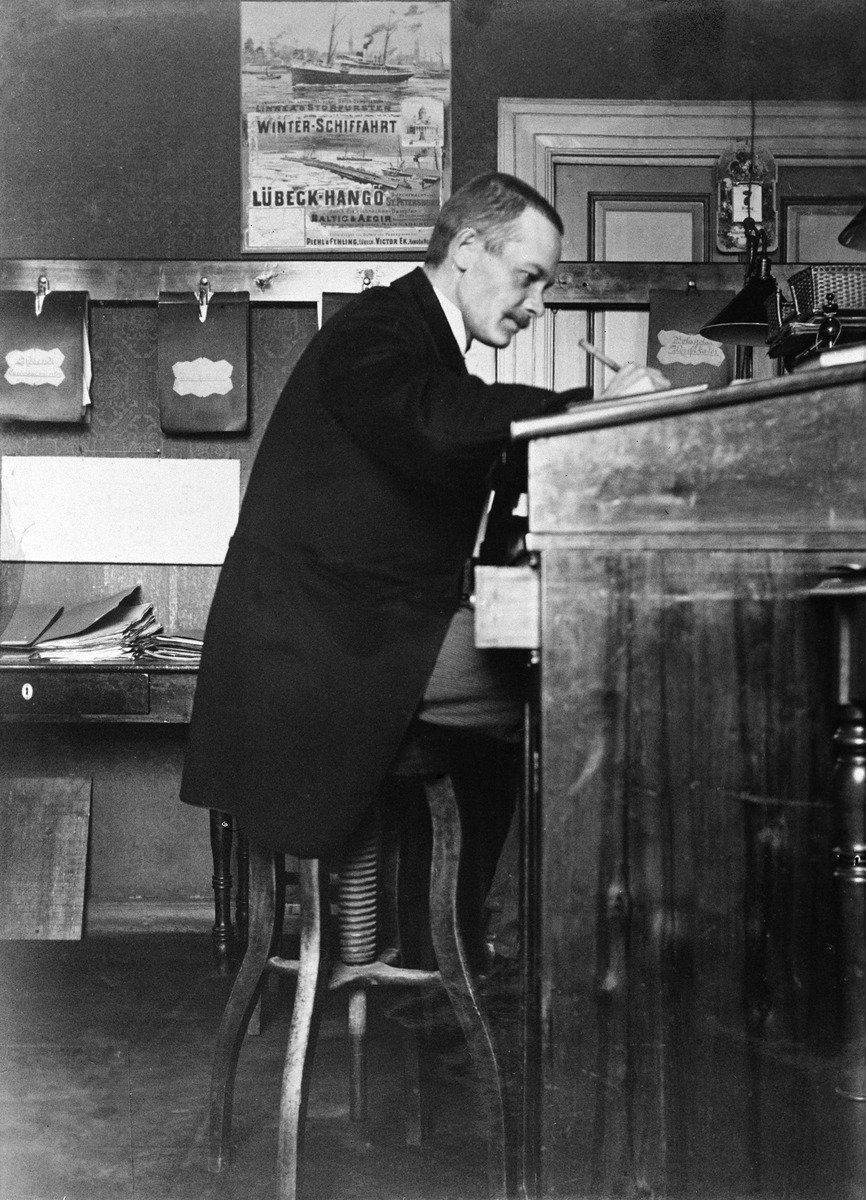
Mies työssään mahdollisesti Victor Ekin höyrylaivatoimistossa
sisällön kuvaus: Mies työssään mahdollisesti Victor Ekin höyrylaivatoimistossa. Läntinen rantakatu (Västra kajen) 16 (=  Eteläranta 16). mustavalkoinen
Kuvaaja: Mitterhusen, Karl, valokuvaaja
Ajankohta: kuvausaika 1890 -luku
Paikka: Suomi, Uusimaa, Helsinki, Kaartinkaupunki Helsinki, Eteläranta 16
Aiheet: Victor Ekin höyrylaivatoimisto, liikerakennukset, toimistorakennukset, konttorit, pöydät, miehet, työntekijät, kirjoittaminen, kirjoitusvälineet, julisteet